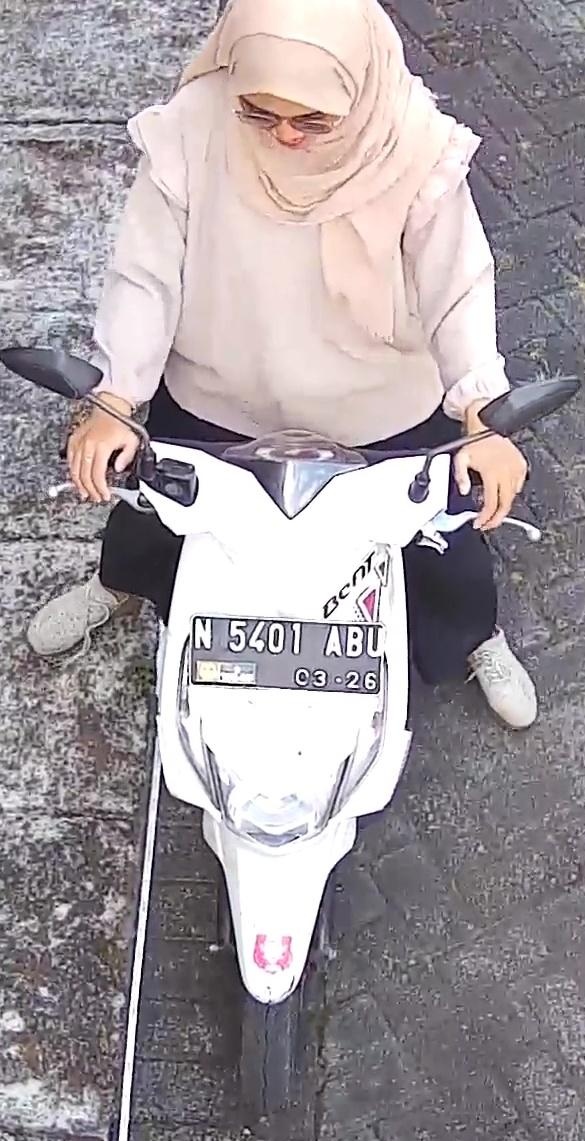
person-with-helmet: 0
person-without-helmet: 1